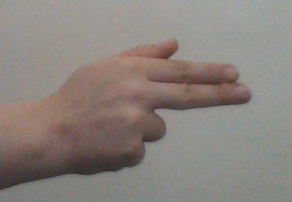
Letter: ghain